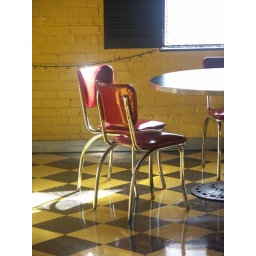
Some chairs in the bright yellow room upstairs in the North Market, Columbus, Ohio